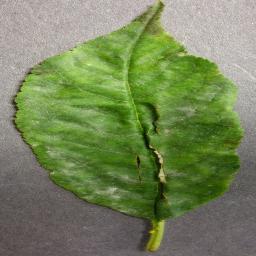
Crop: cherry
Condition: (including_sour)_powdery_mildew